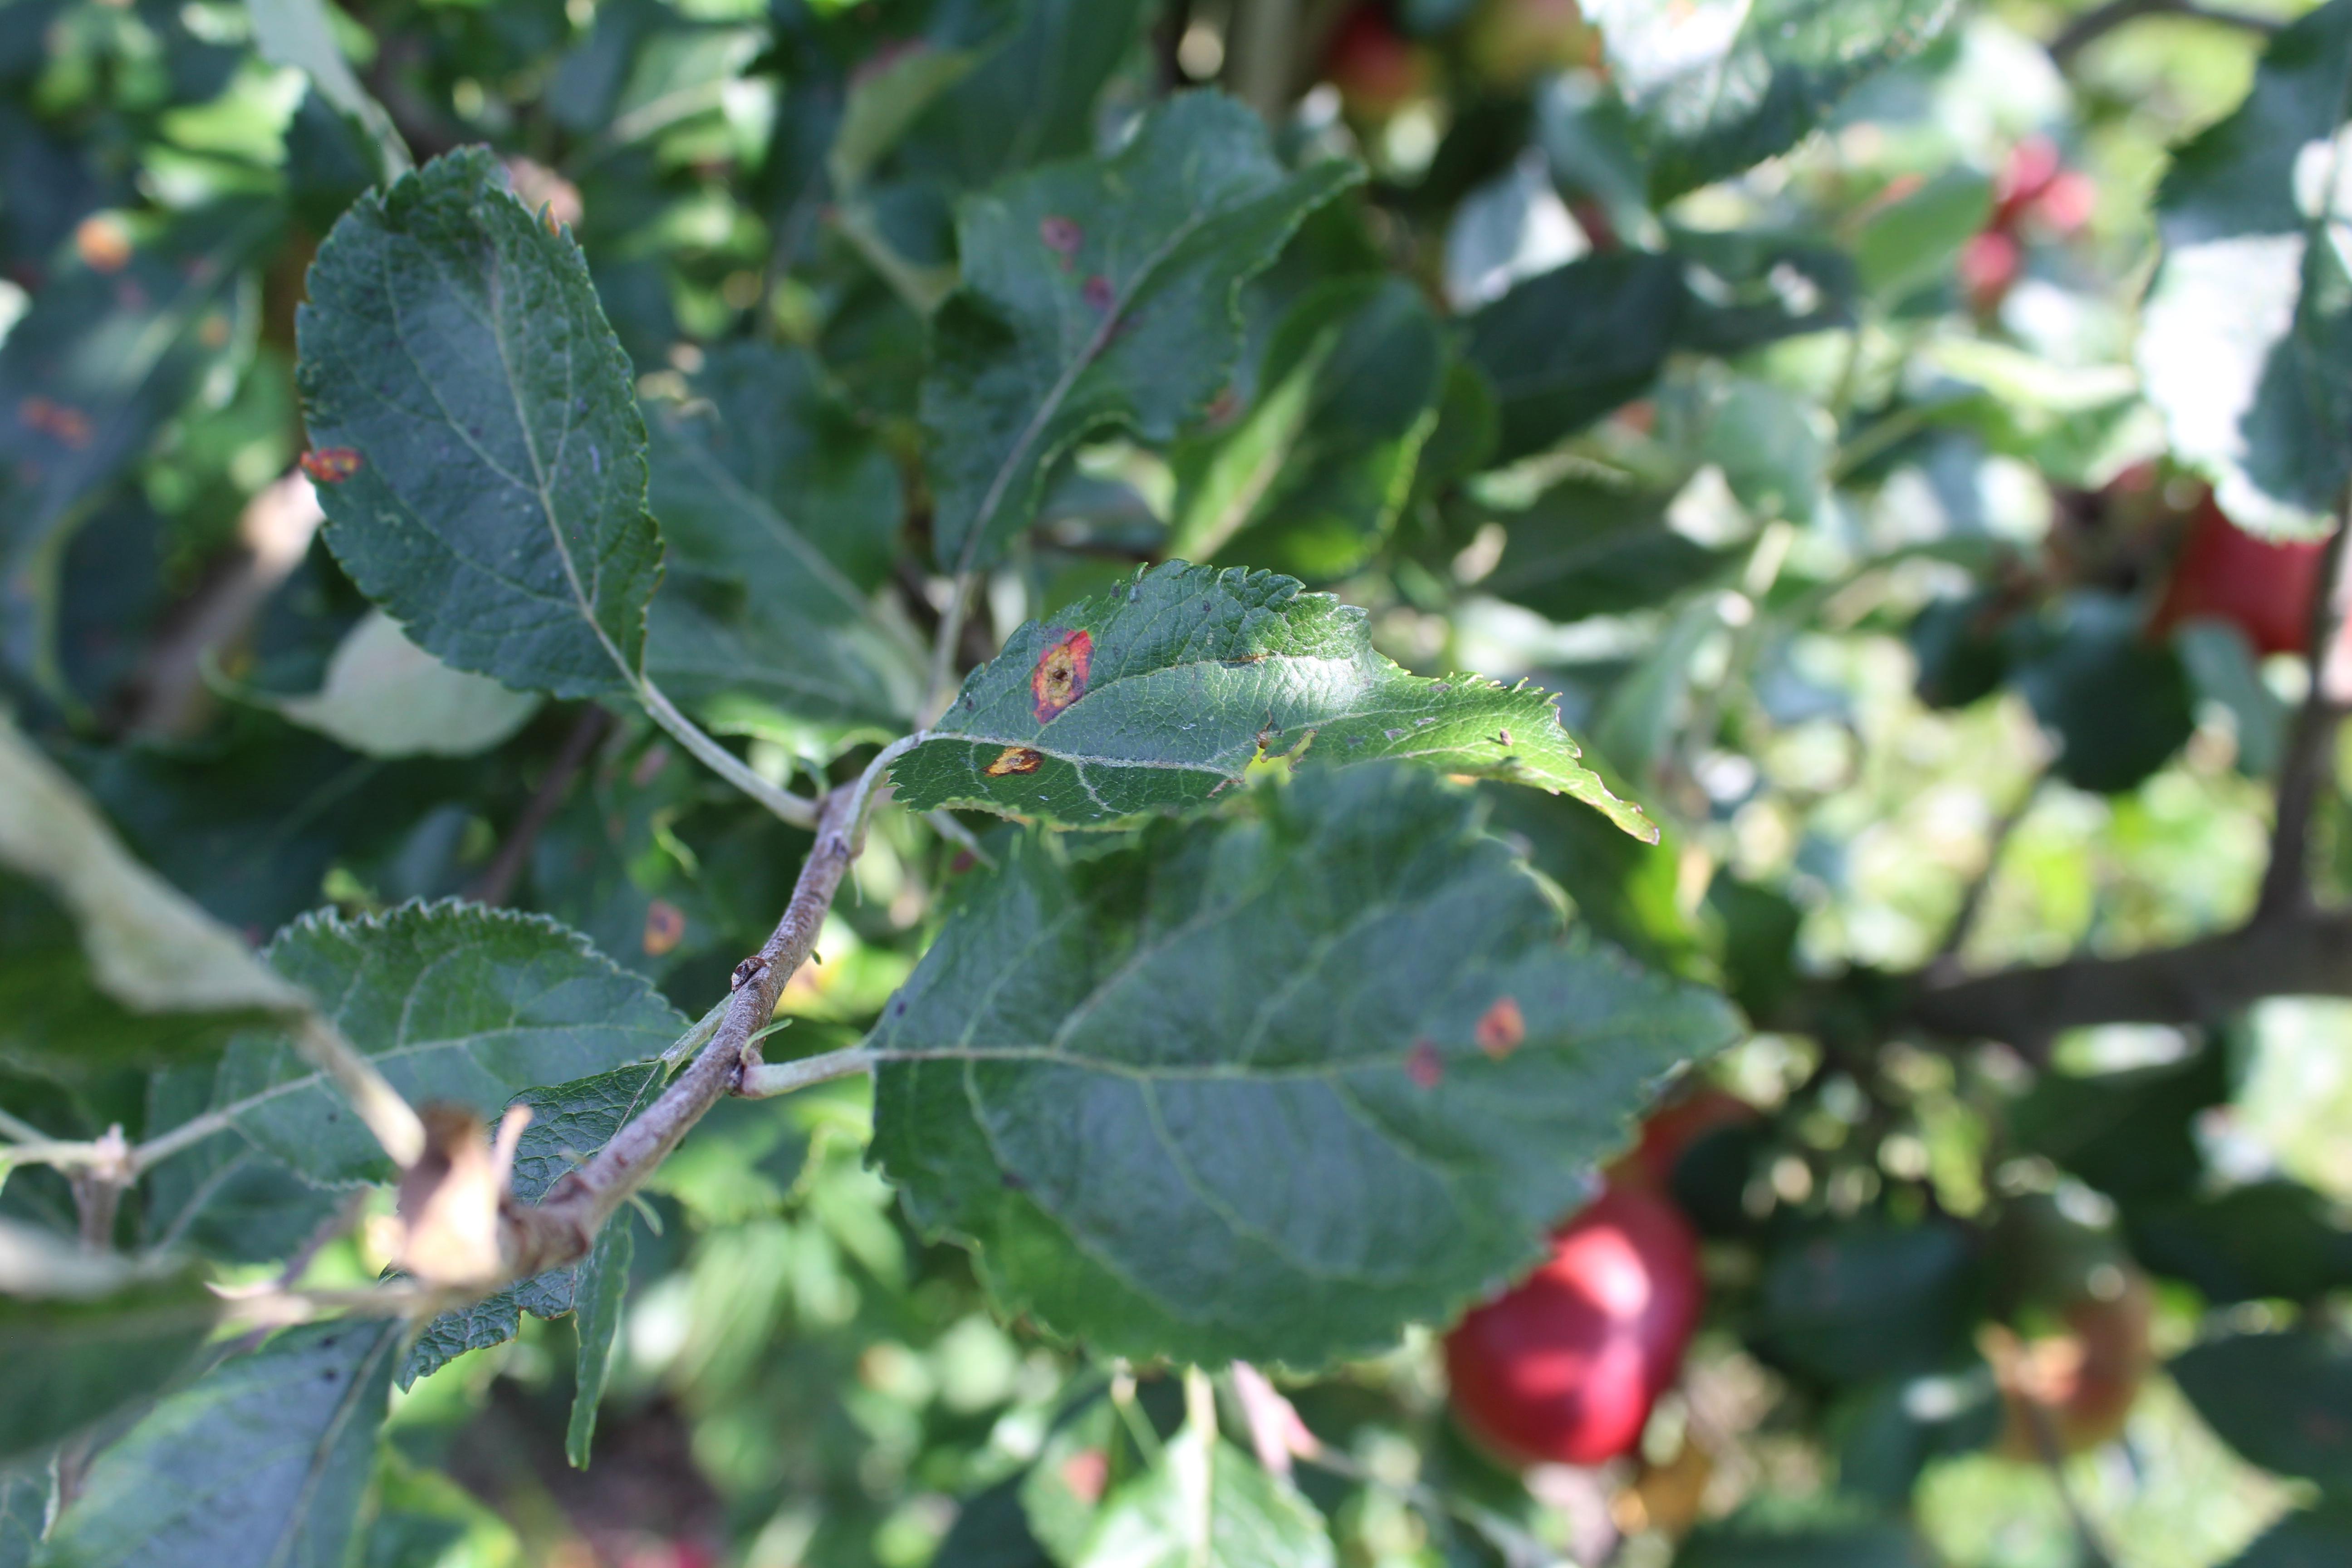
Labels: rust